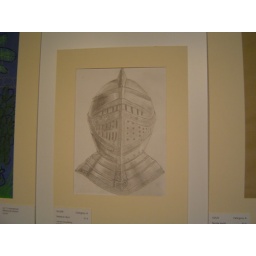
kgm lower ground floor exhibit of art by local school children